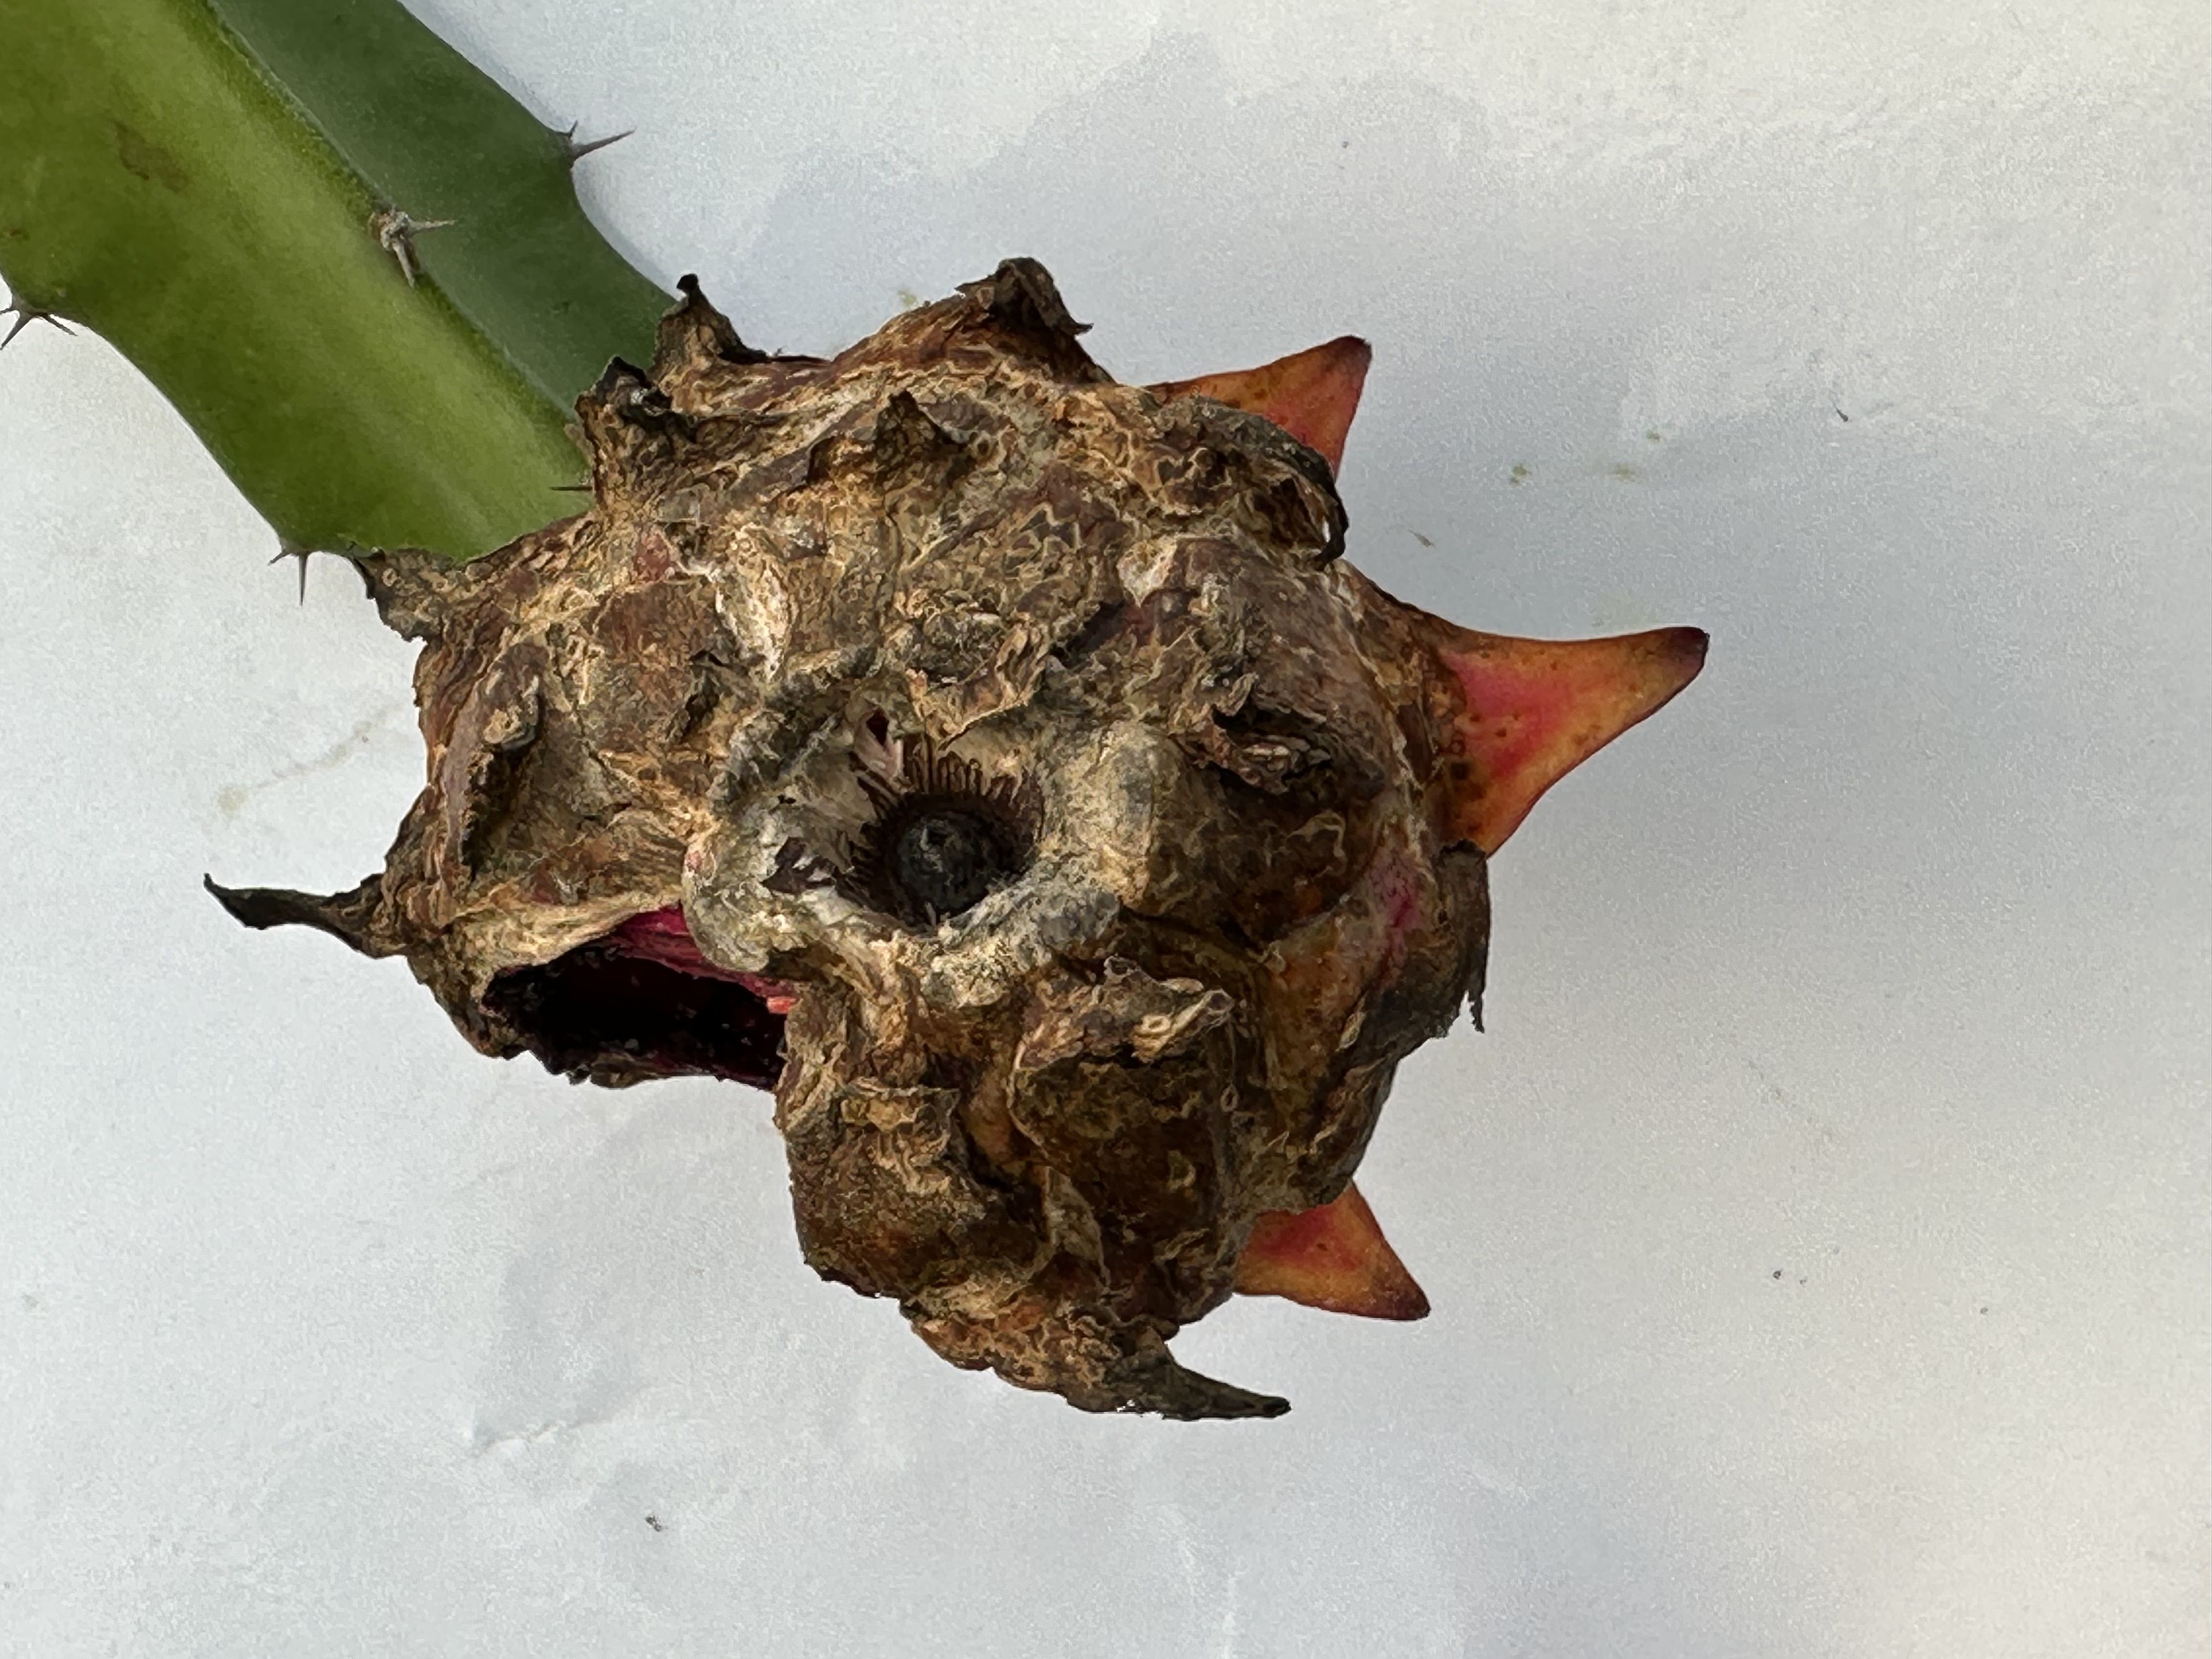
Label: Bad fruit